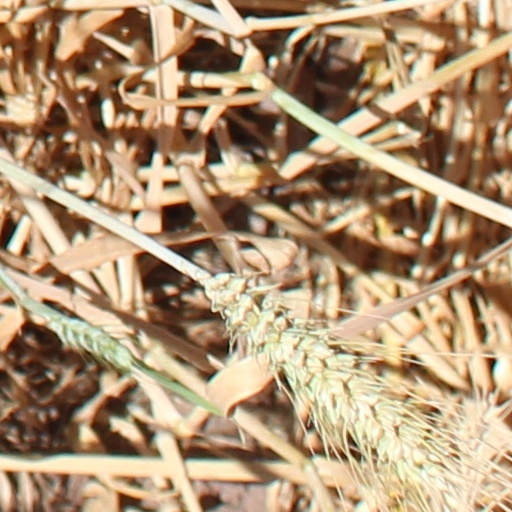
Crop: wheat